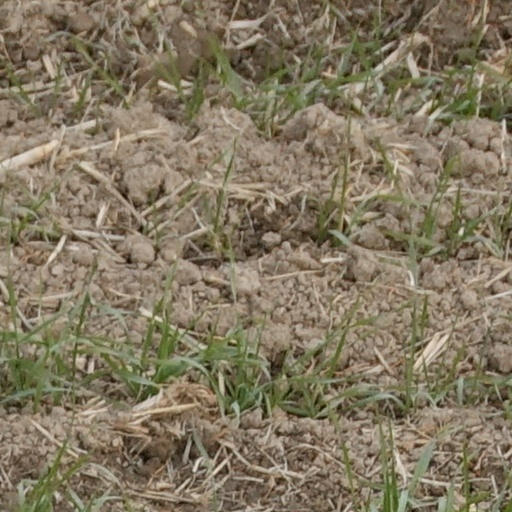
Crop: wheat